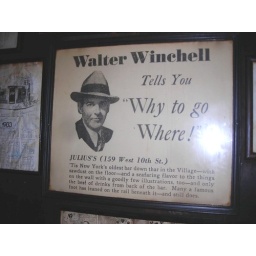
a sign in Julius bar